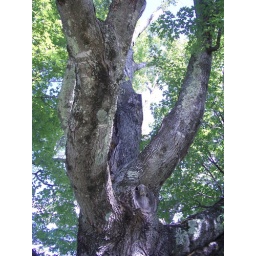
The tree in front of the house we rented for Alison and Matt's wedding.